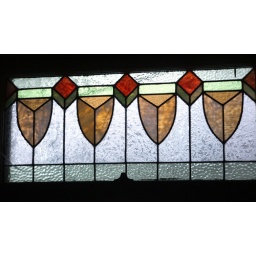
A window in my girlfriends house. Nice, simple stained glass piece.